Liberal Party of Australia

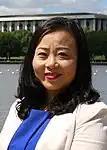
ACT Opposition Leader Elizabeth Lee (2020-2024), the first Asian-Australian to lead major party.

In the first Morrison Ministry, Josh Frydenberg succeeded Morrison as Treasurer and Marise Payne succeeded Julie Bishop as Foreign Minister. Following his party room loss, Turnbull quit Parliament, plunging the Coalition into minority government following the 2018 Wentworth by-election. Morrison then restored the Coalition to majority government at the 2019 Election.